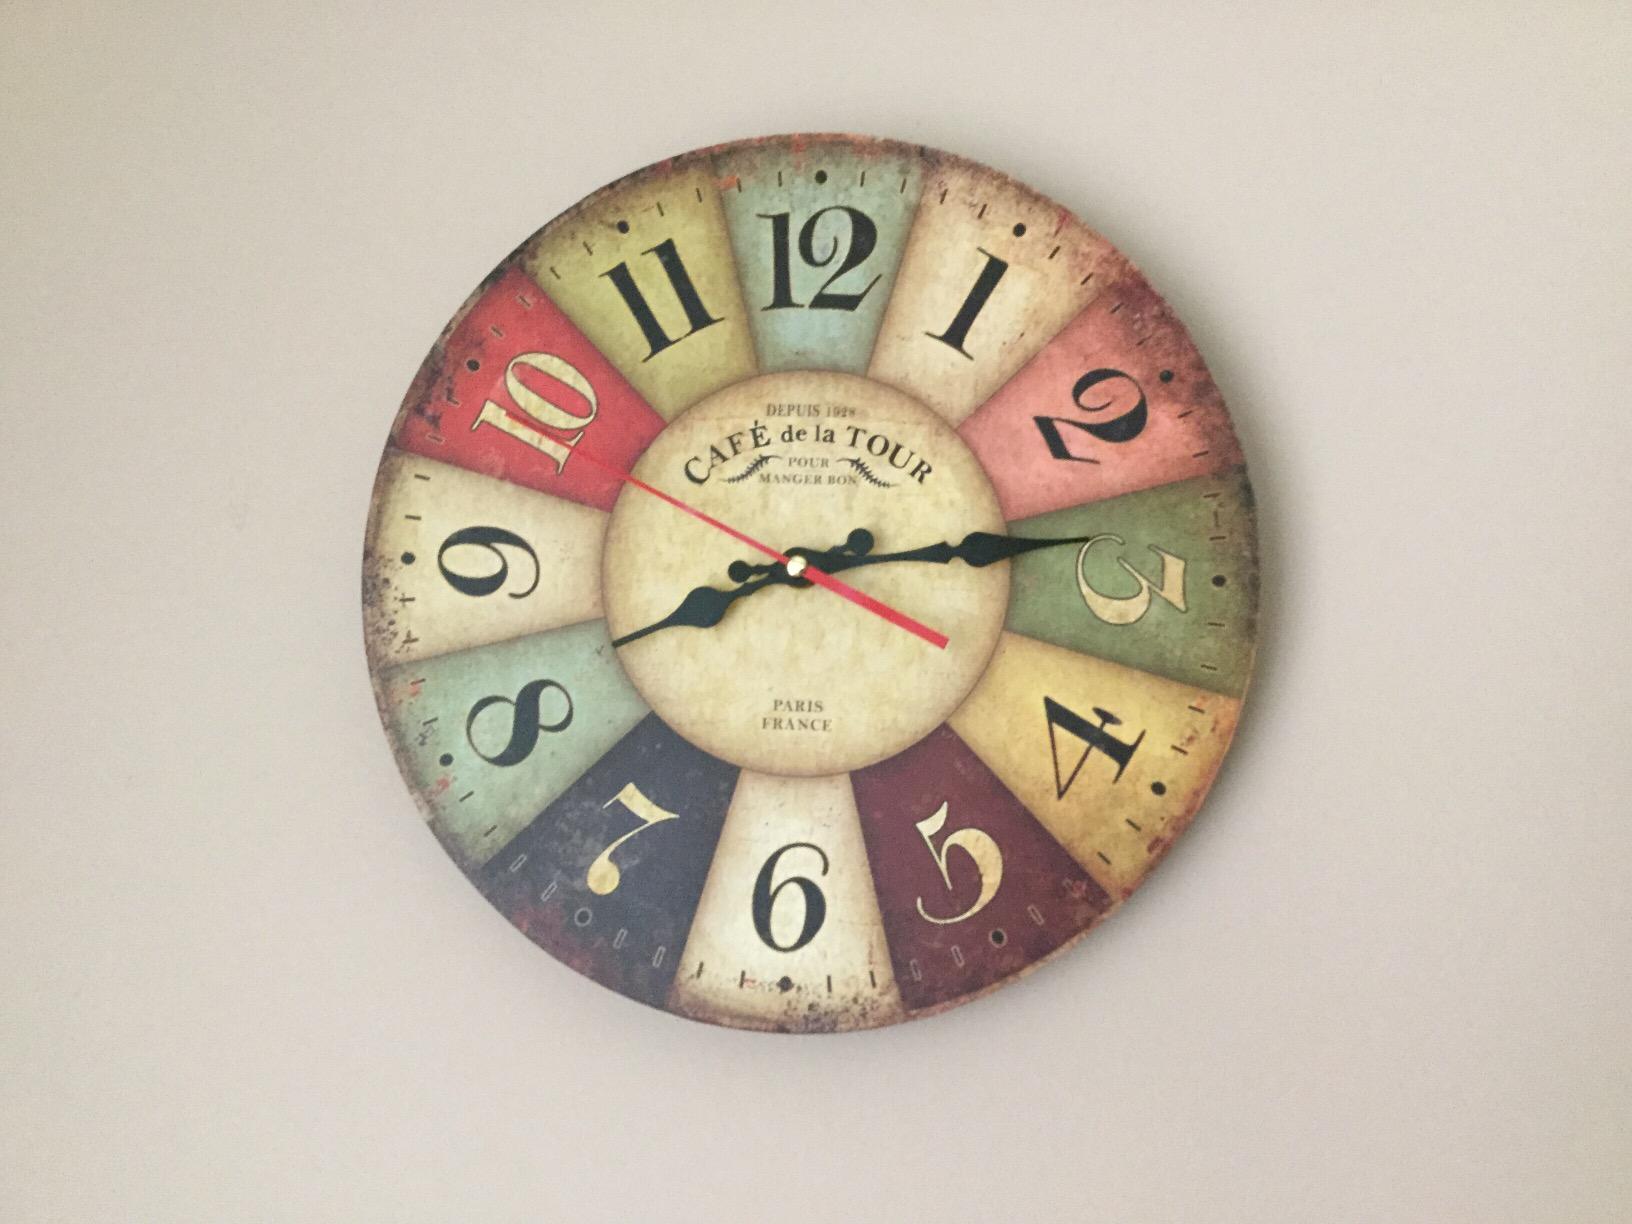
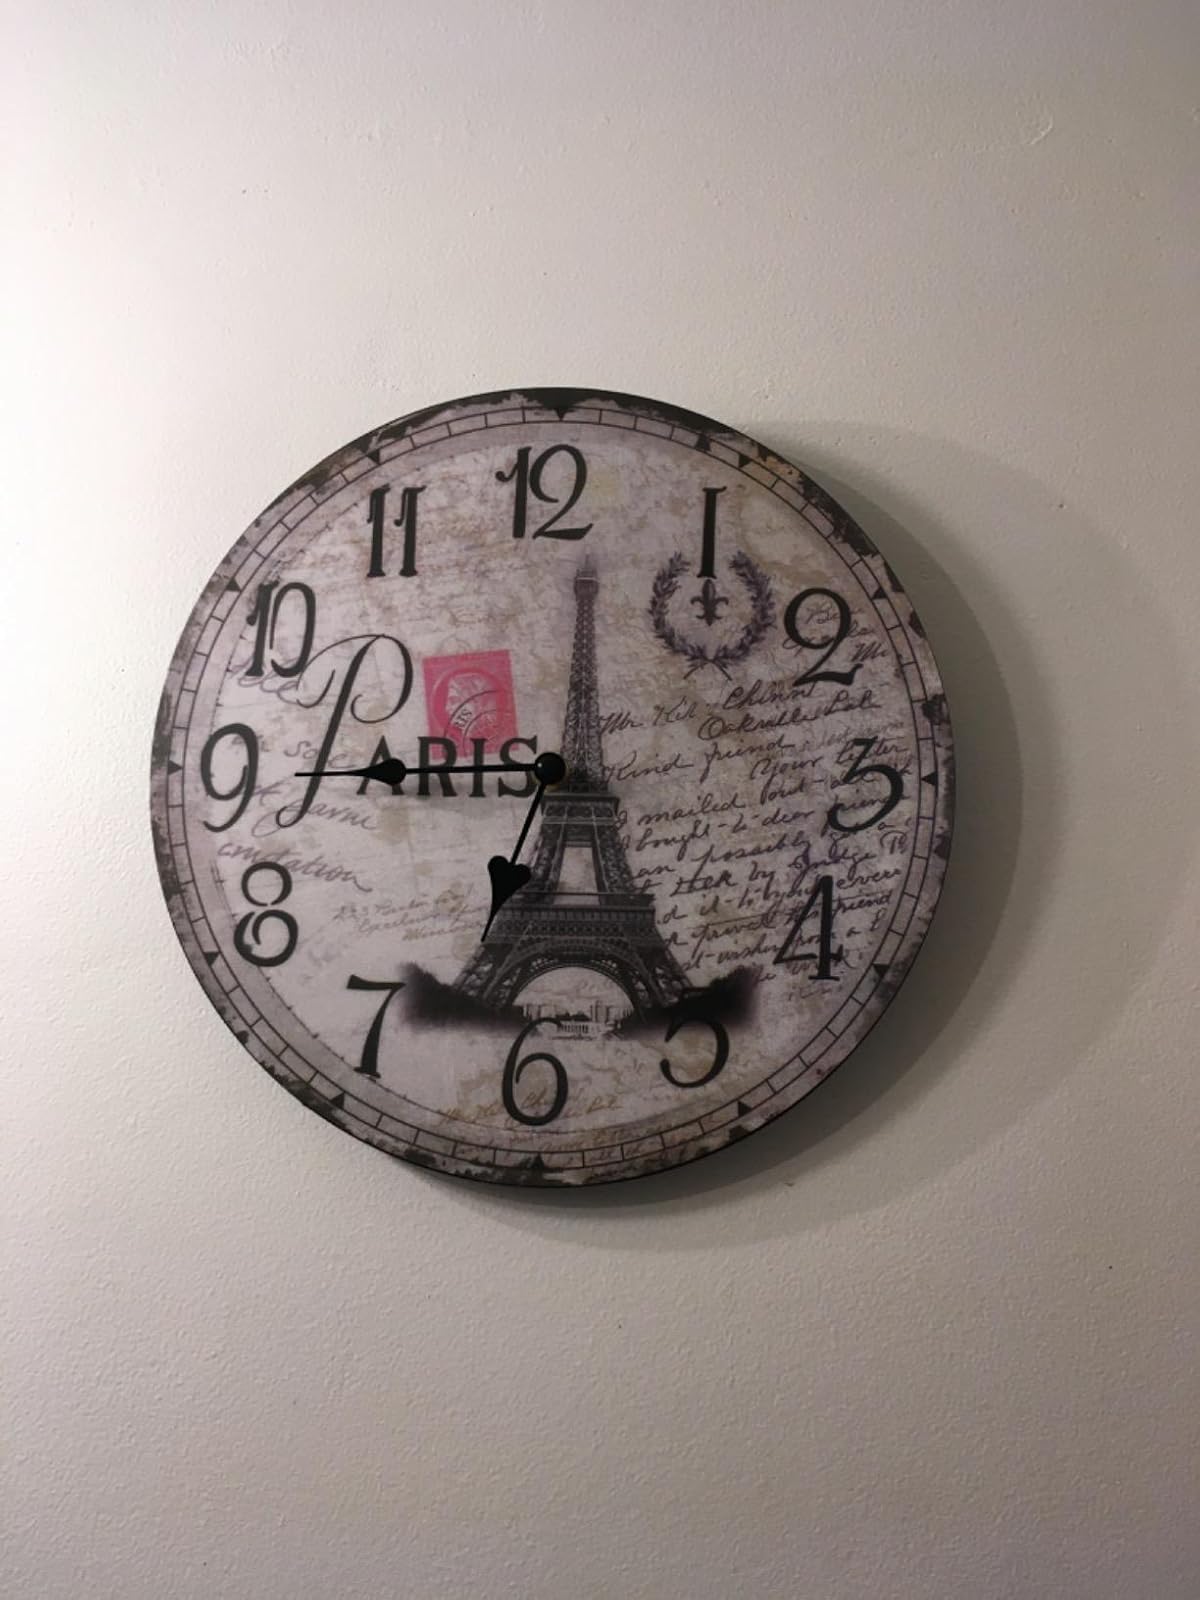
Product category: clock
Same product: no